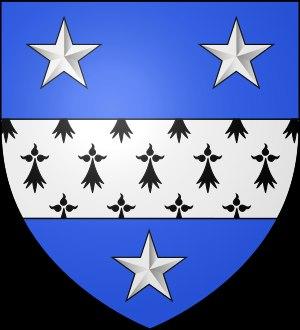
Emmanuel Desgrées du Loû, né le 22 février 1867 à Vannes, mort le 17 février 1933, est un avocat et journaliste français, patron de presse et chrétien engagé en politique.
La famille Desgrées du Loû est une famille subsistante de la noblesse française, originaire de Bretagne.
Emmanuel Paul Jean François Marie Desgrées du Loû, né à Rennes le 16 juin 1925, mort à Paris 15ᵉ le 16 novembre 2003, est un colonel de l'armée de l'air, notamment connu pour avoir été le dernier aide de camp du général de Gaulle.
François Desgrées du Loû est un journaliste français, résistant, cofondateur de Ouest-France.